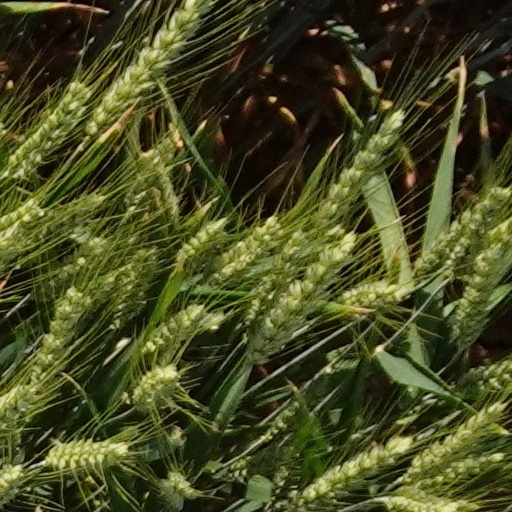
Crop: wheat